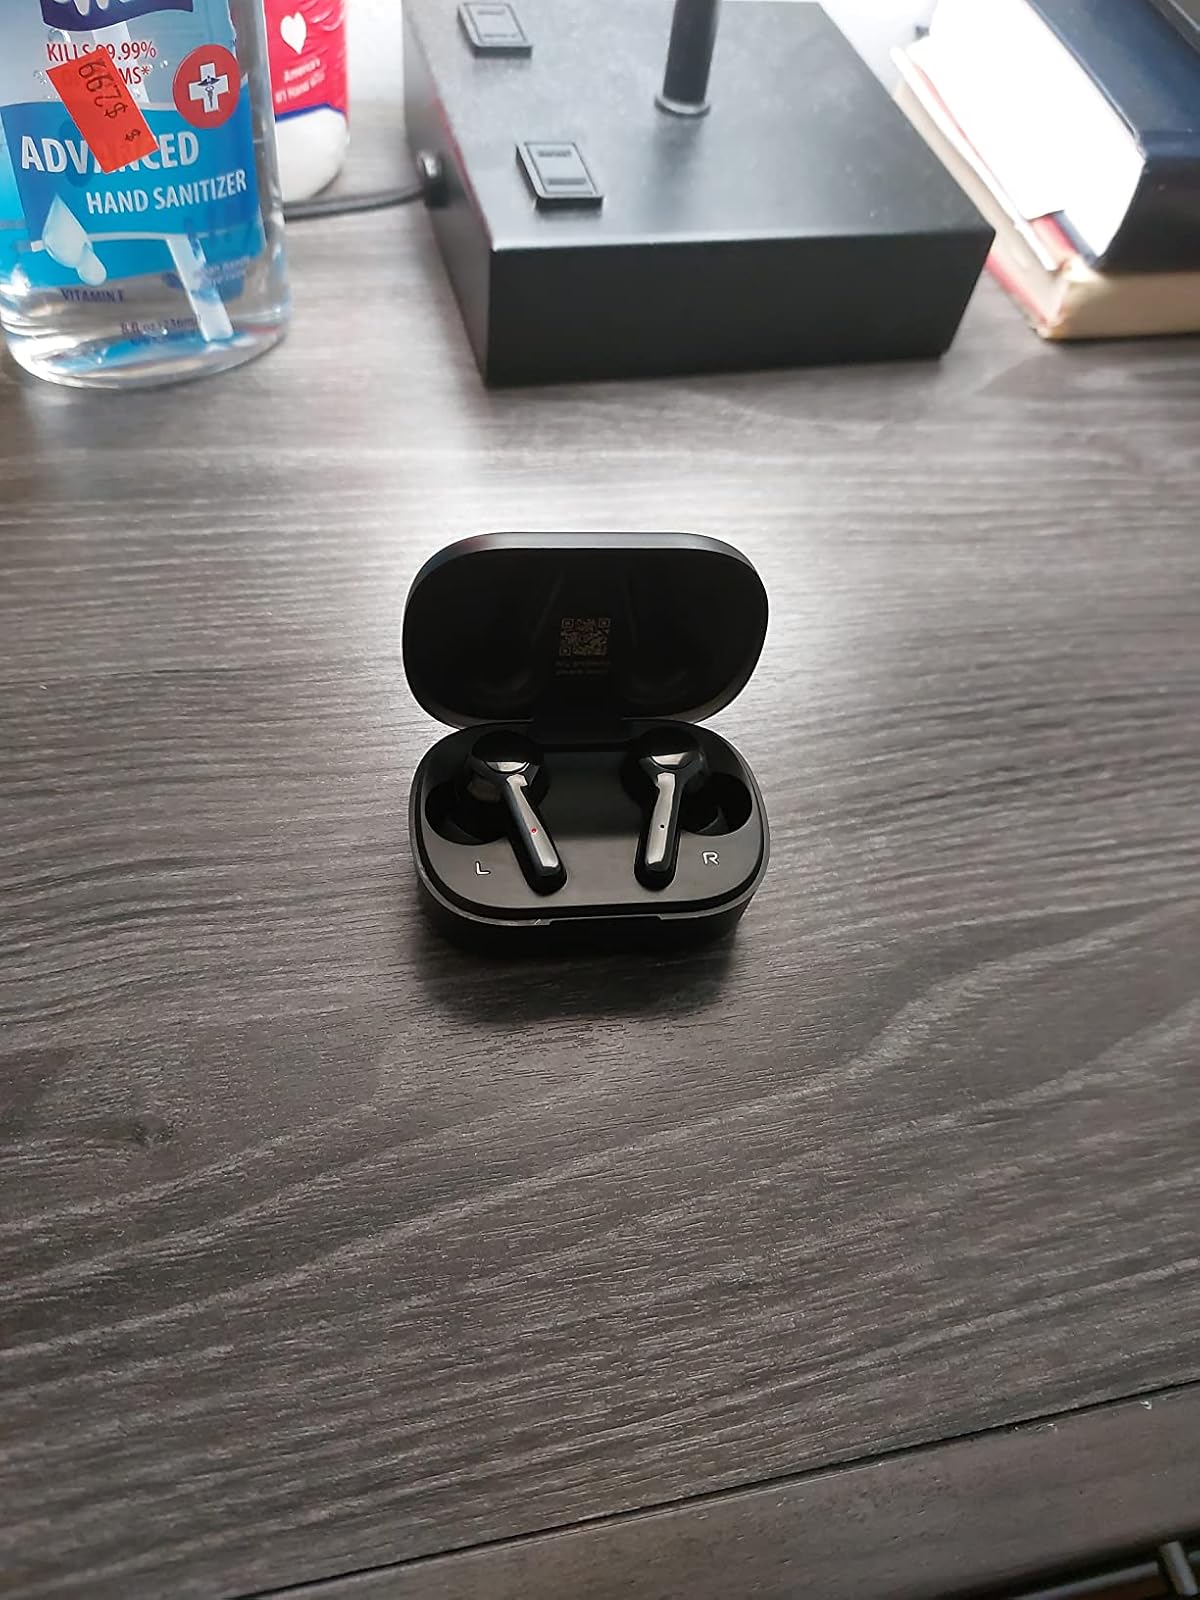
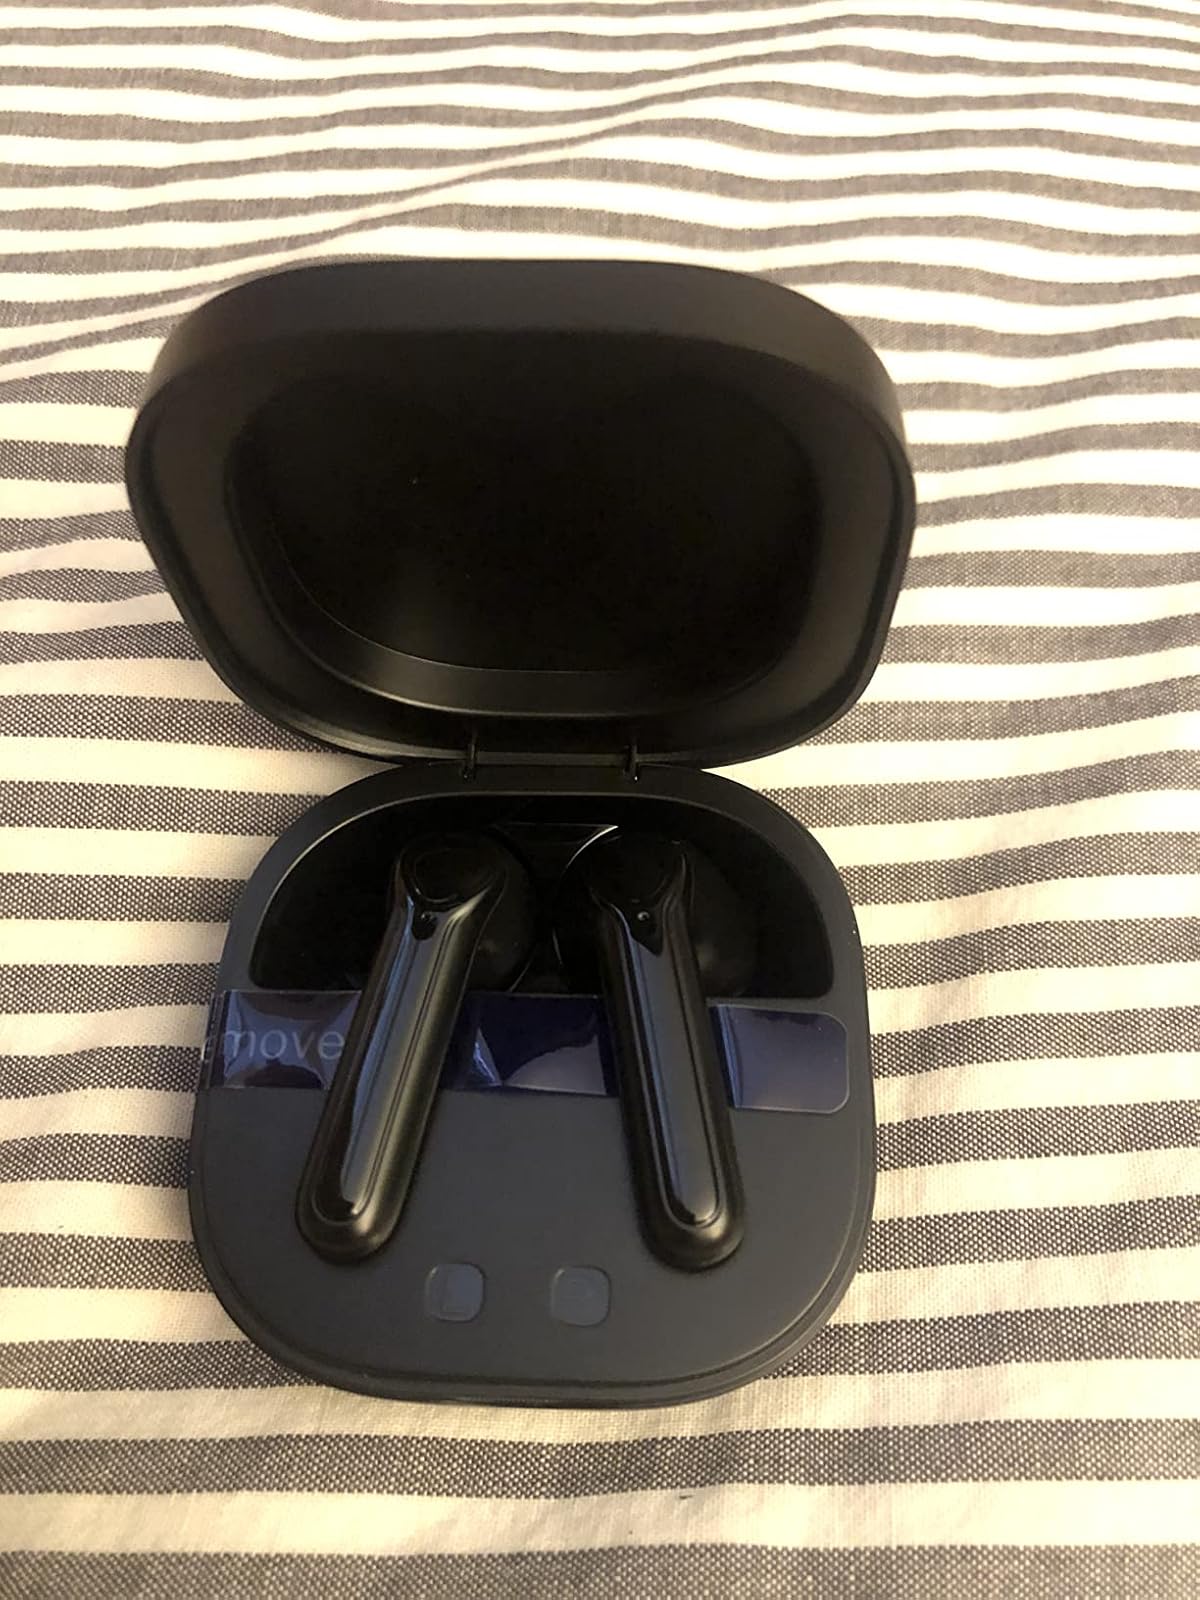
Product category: earbuds
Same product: no